History of parks and gardens of Paris

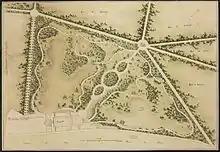
Map of the garden by Thomas Blaikie

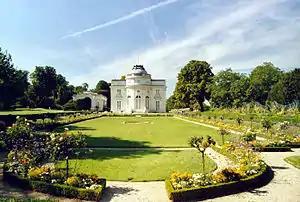
Gardens and chateau of the Parc de Bagatelle (1778–1787)

Parc Monceau was established by Phillippe d'Orléans, Duke of Chartres, a cousin of King Louis XVI, wealthy, and active in court politics and society. In 1769 he had begun purchasing the land where the park is located. In 1778, he decided to create a public park, and employed the writer and painter Louis Carrogis Carmontelle to design the gardens. In 1778, when the garden opened, Carmontelle was accused of imitating the English garden. In his book of images of the garden published in 1779, he responded: "It is not at all an English garden that we made at Monceau... we reunited in one single garden all times and all places. It is a simple fantasy, the desire to have an extraordinary garden, a pure amusement, and not a desire to imitate a nation, which, in making "natural" gardens, runs a roller over all the lawns and ruins nature." The park contained dozens of "fabriques", or constructions, including an Egyptian pyramid, antique sculptures, a Gothic ruin, a Tatar tent, a Dutch windmill, a minaret, a Roman temple, and an enchanted grotto. Visitors to the garden were instructed to follow a certain path, from site to site. The experience was enhanced by park employees in exotic costumes, and camels and other rare animals.